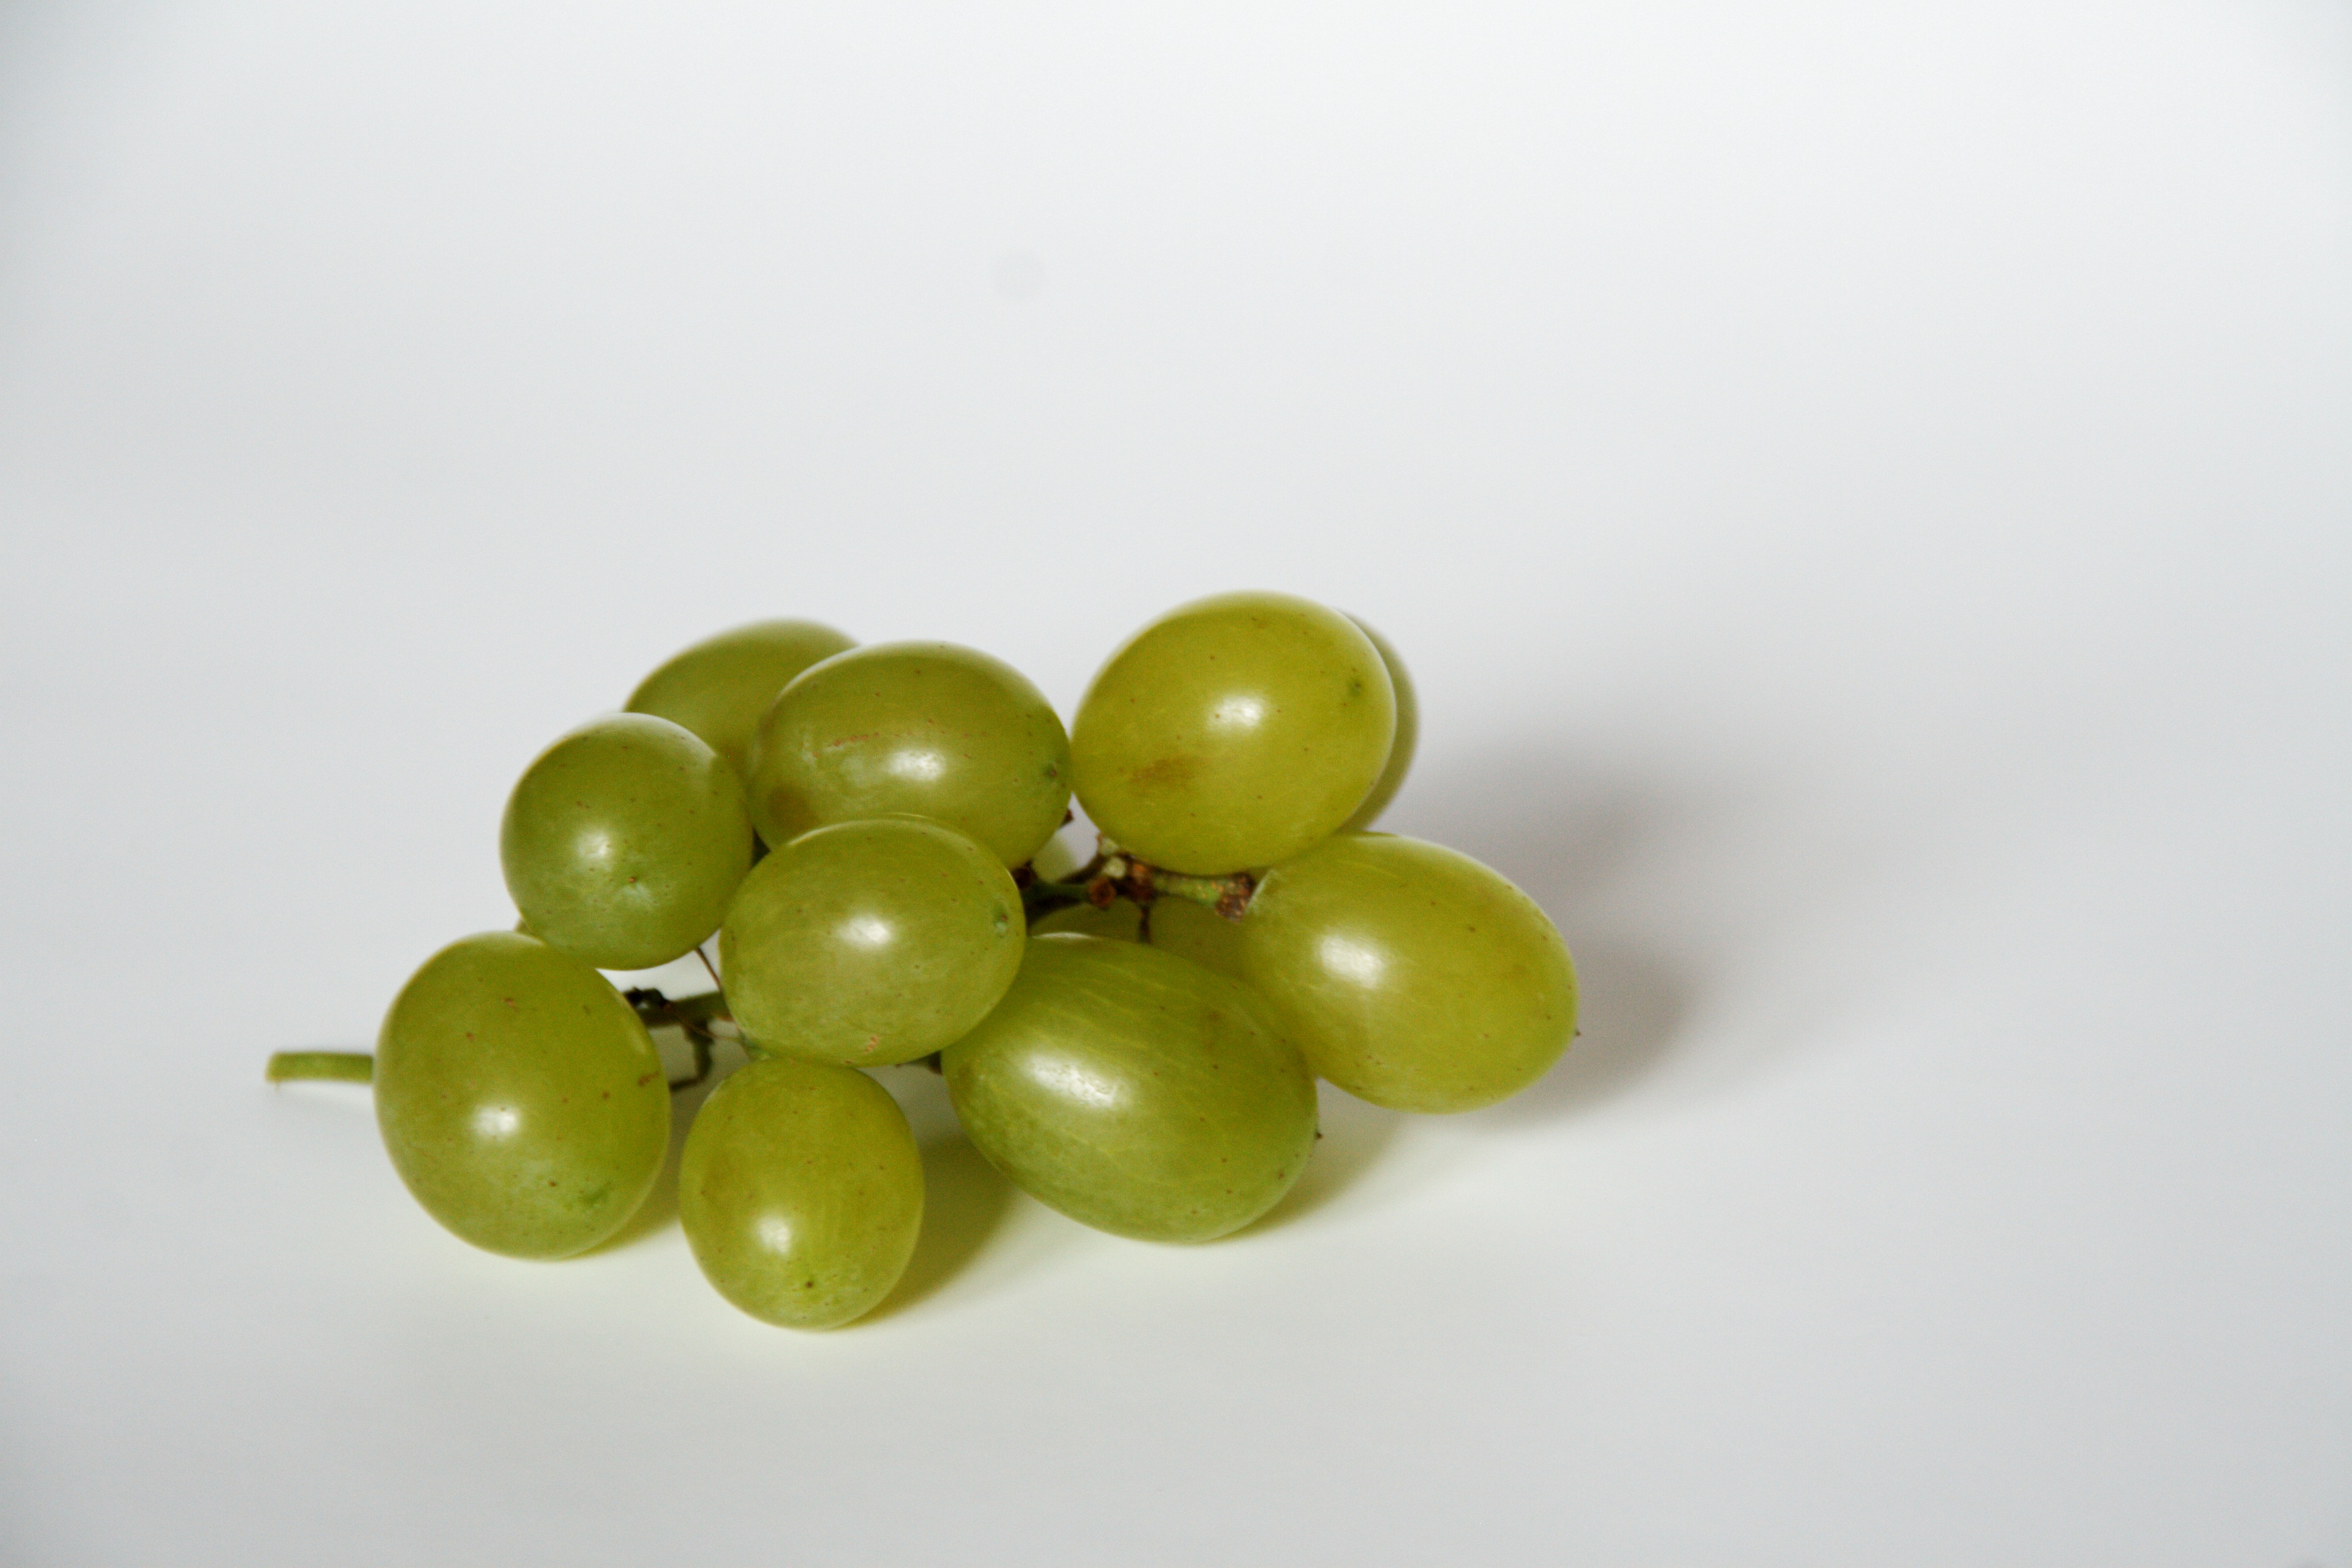
plant, grape, fruit, flower, ripe, food, green, produce, healthy, eat, delicious, jewellery, nutrition, grapes, fruits, vitamins, frisch, bless you, flowering plant, vitis, land plant, grapevine family